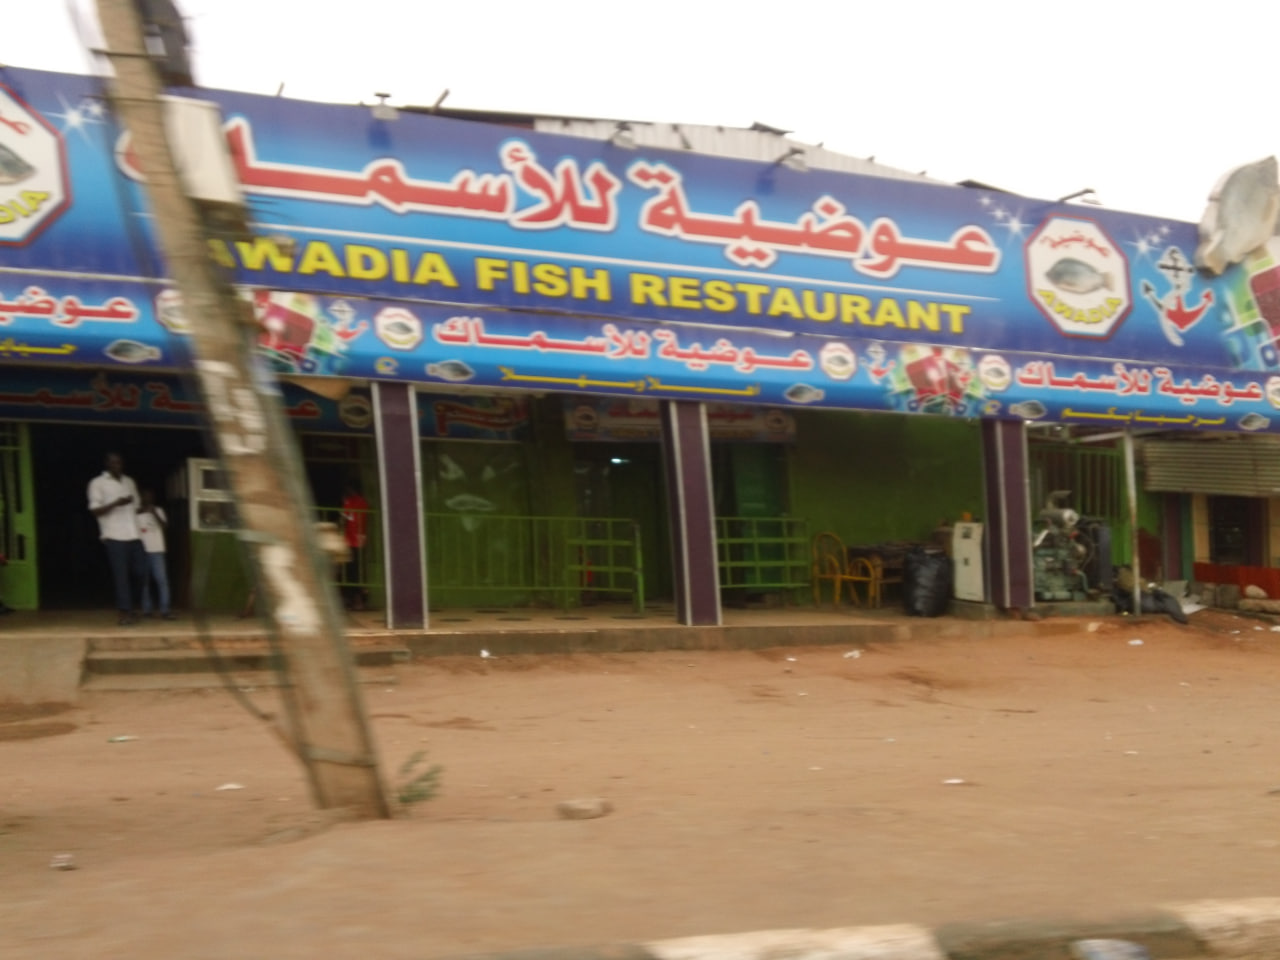
الوصف بالفصحى: رجل واقف أمام باب مطعم عوضية للأسماك، مطل على شارع ترابي
الوصف بالعامية السودانية: راجل واقف قدام باب مطعم عوضية سمك و المطعم  فاتح في شارع تراب
التصنيف: Public Spaces & Infrastructure